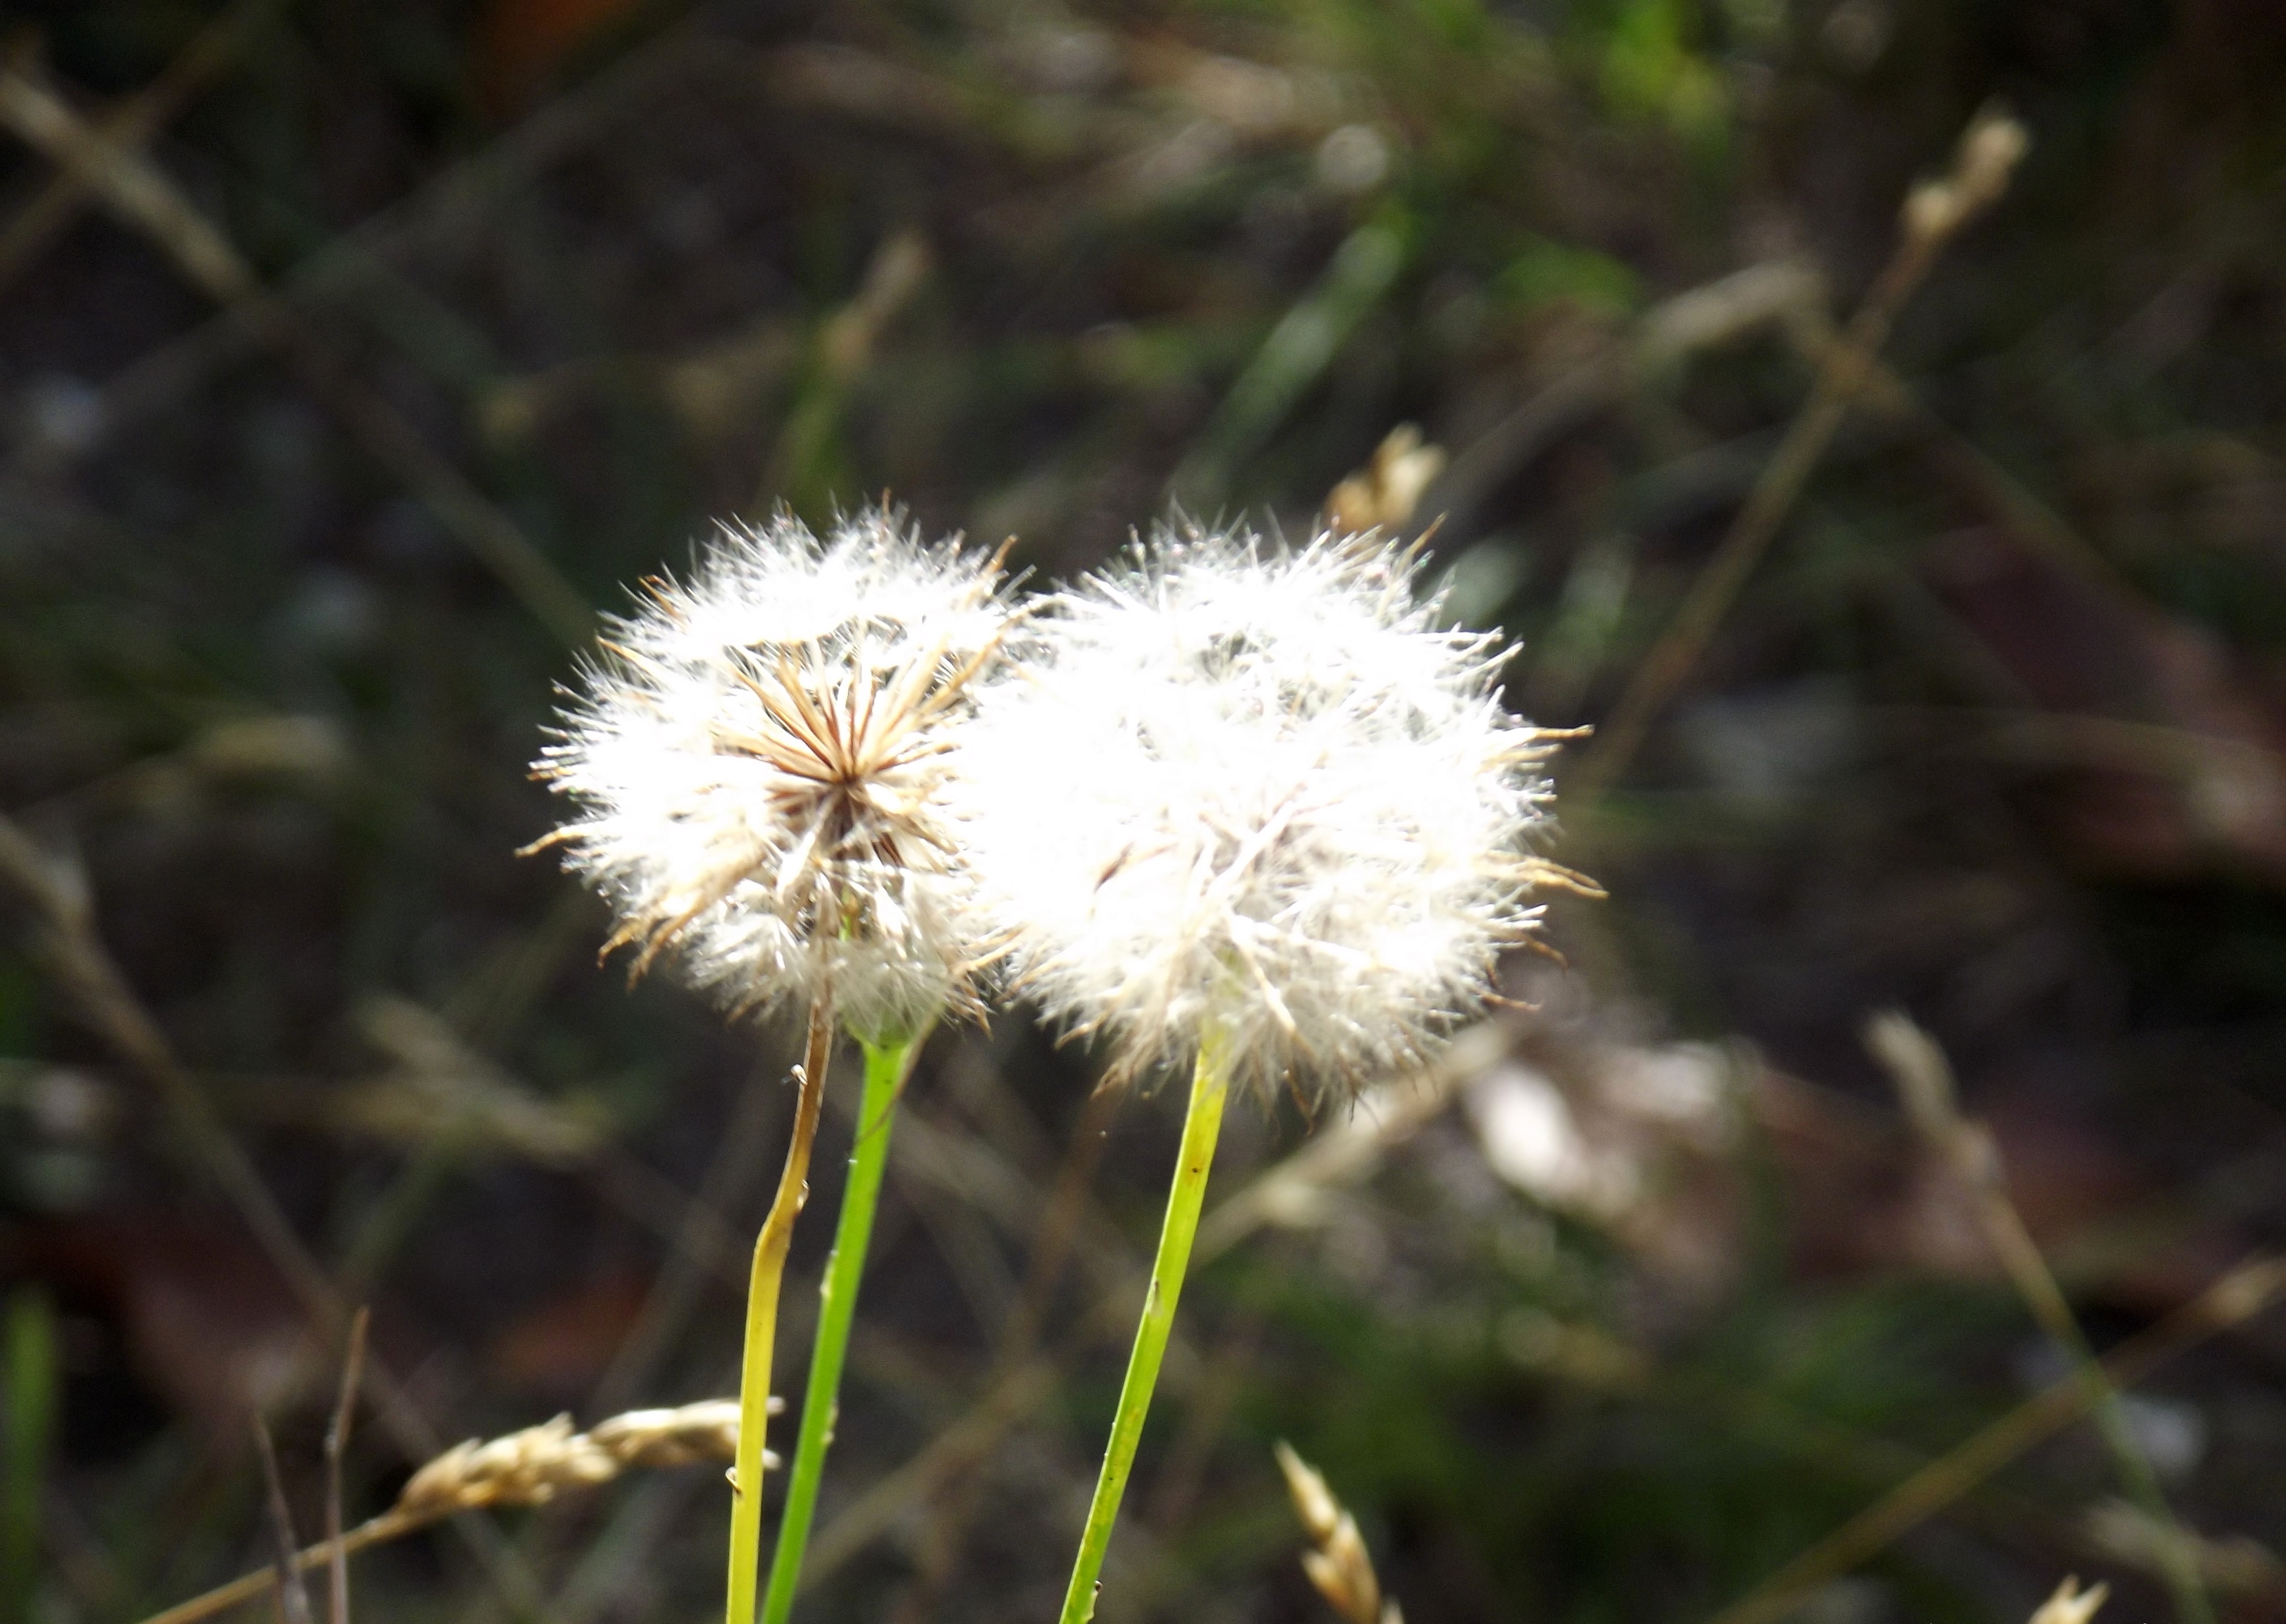
nature, grass, plant, meadow, dandelion, flower, botany, flora, wildflower, close up, macro photography, flowering plant, daisy family, plant stem, land plant, thorns spines and prickles